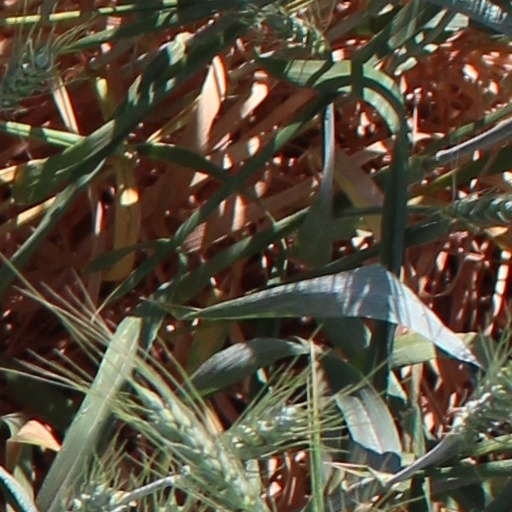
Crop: wheat